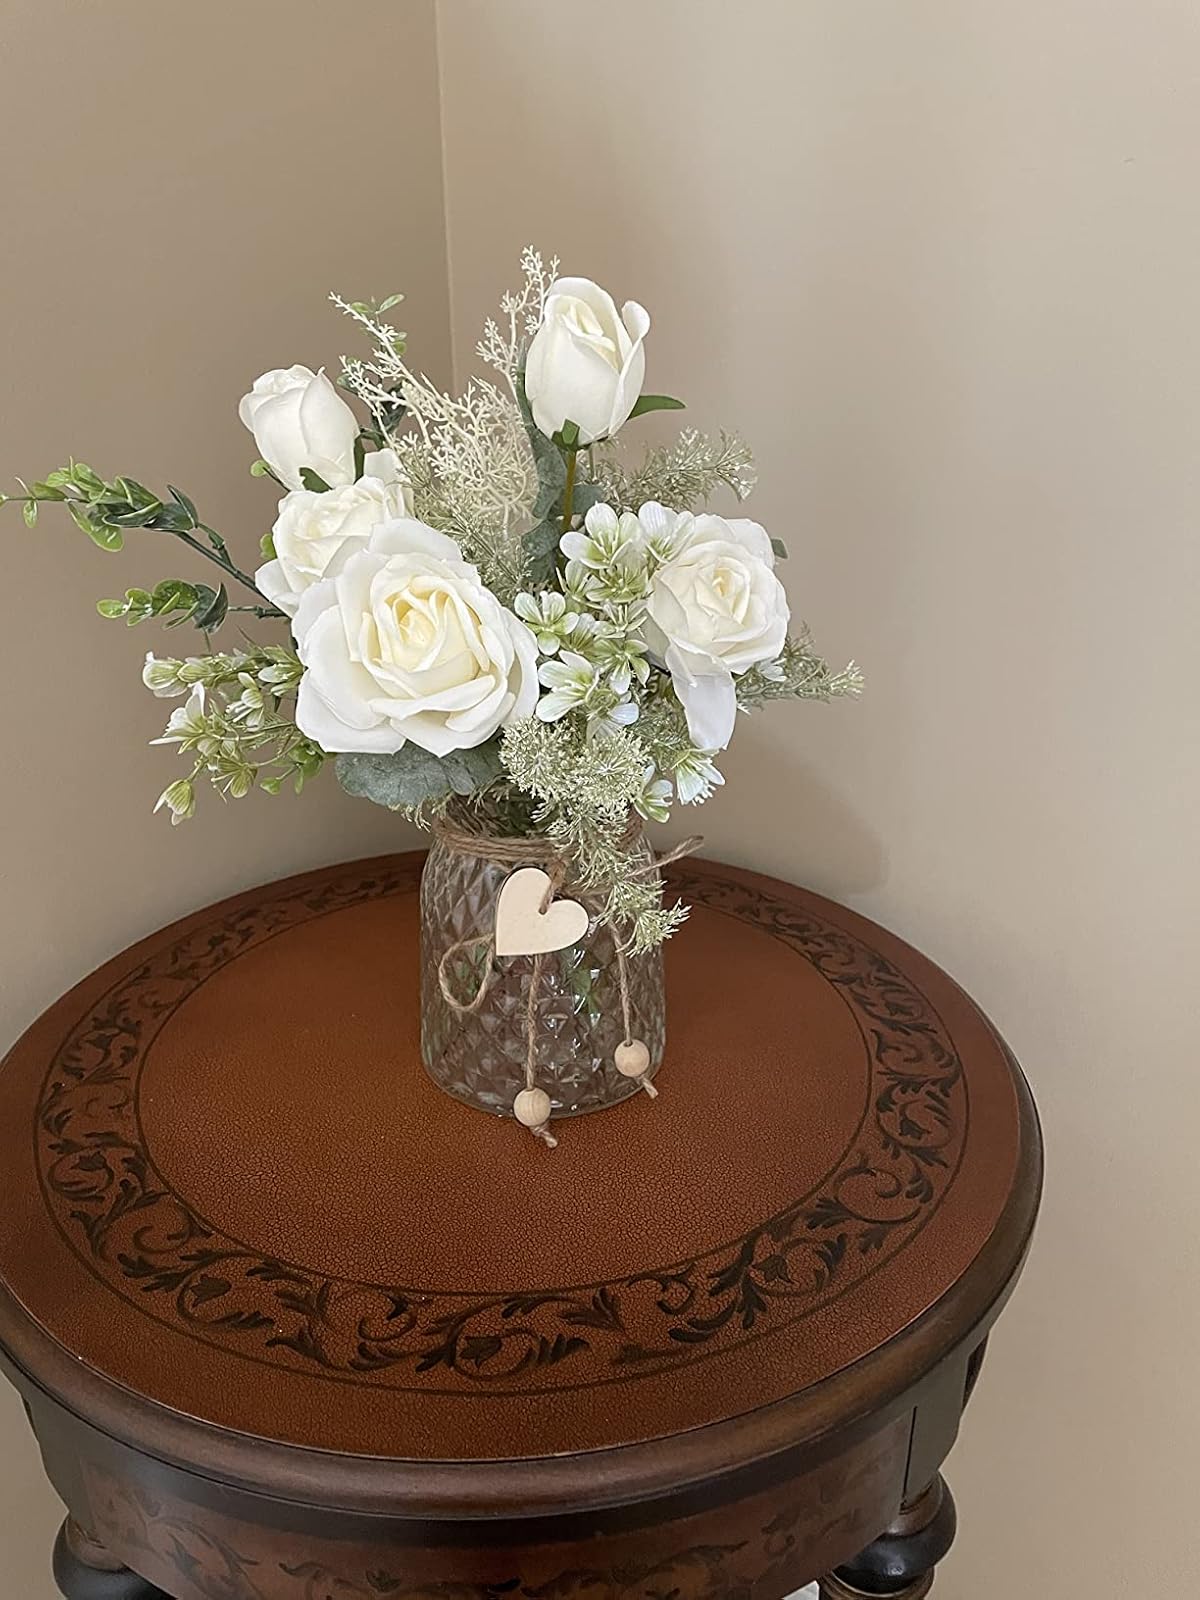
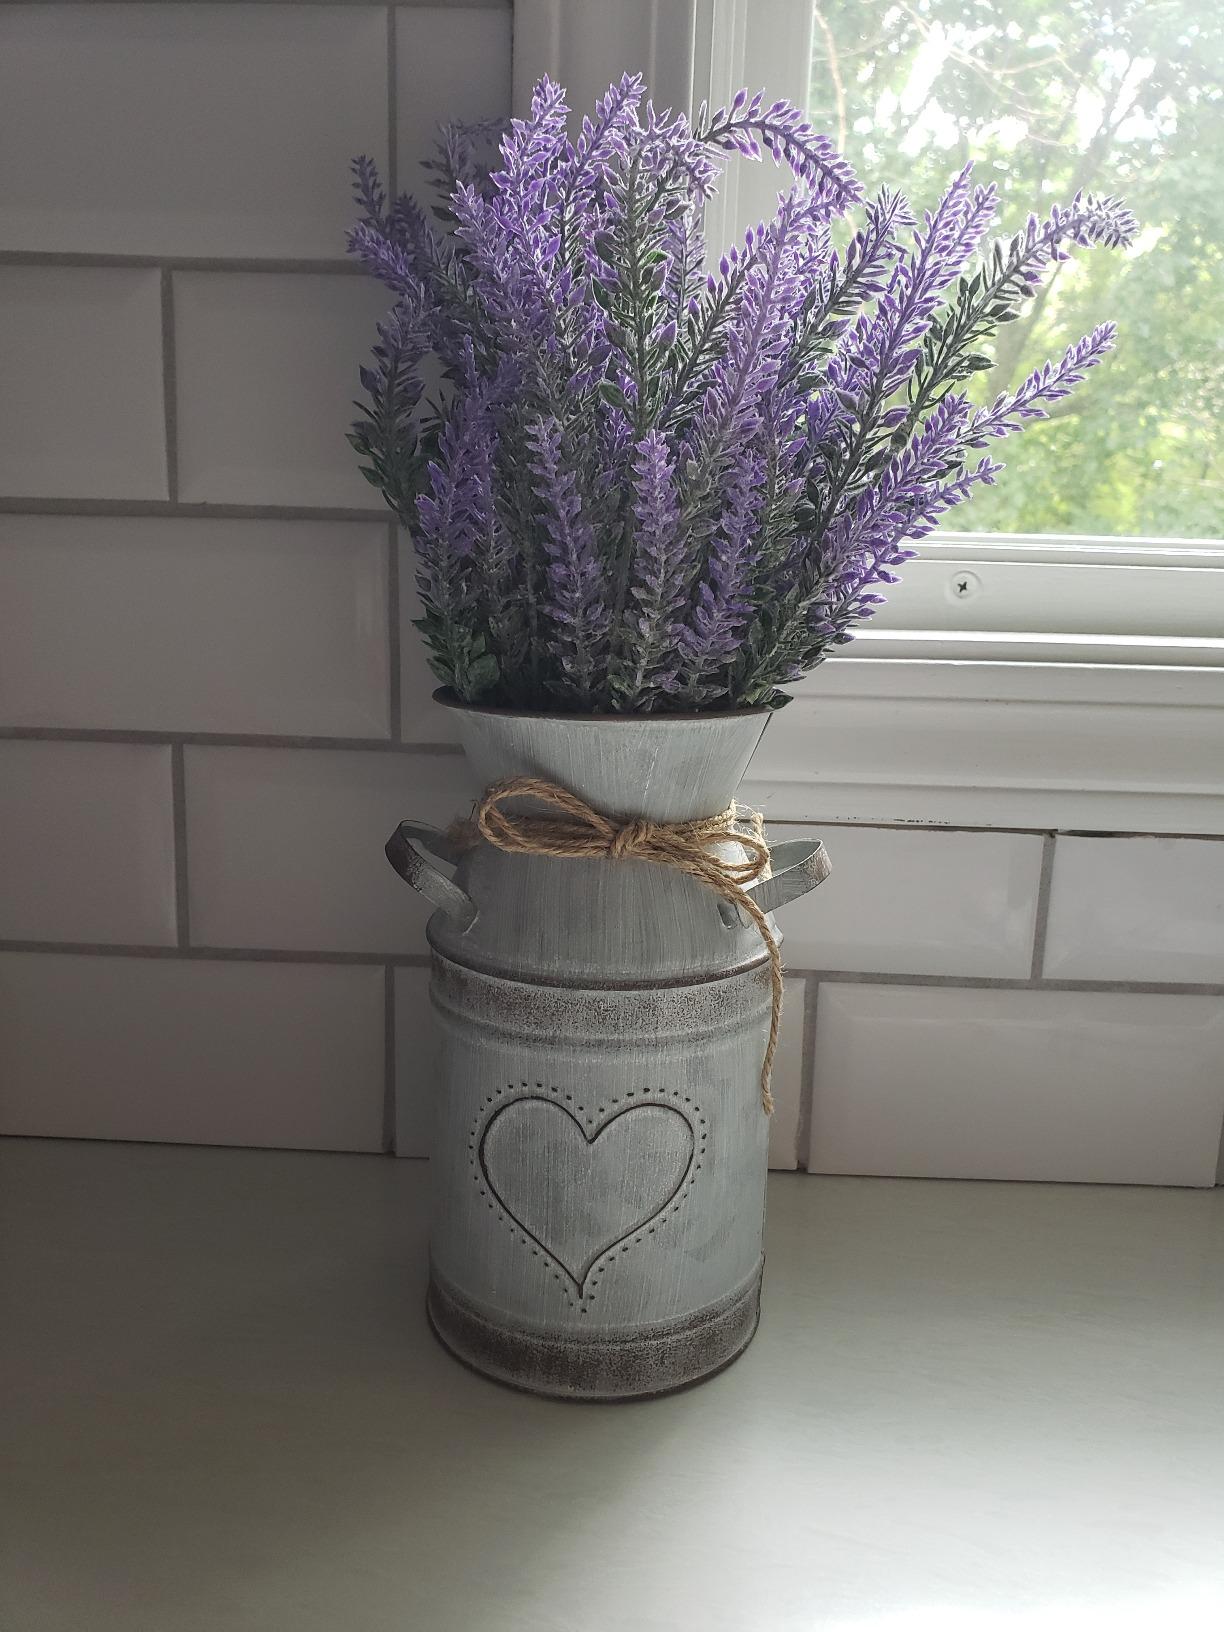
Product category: vase
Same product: no